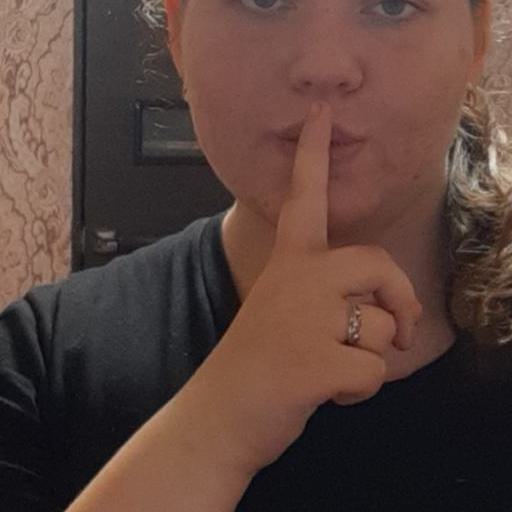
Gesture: mute